Uroš I, Grand Prince of Serbia

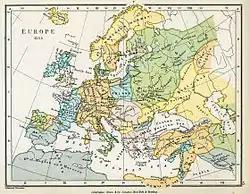
Europe, 1135

In 1092, the Serb Army defeated the Byzantine Army led by the governor of Durazzo, sent by Alexius Comnenus. In 1093, Alexius himself led a larger Byzantine Army and marched towards Raška (i.e. Serbia), but Vukan heard of this and immediately sought peace, which Alexius quickly accepted as new problems arose in the east where the Cumans penetrated as far as Adrianople. As soon as the Emperor had departed, Vukan broke the treaty, conquering the Vardar and taking the cities of Vranje, Skoplje and Tetovo. In 1094 or 1095, the Emperor once again marched to the Serbs, capturing Lipljan. This time Vukan met with him in his tent and gave him some twenty hostages, including Uroš I and Stefan Vukan, as an oath of peace. Uroš was first mentioned in the contemporary "Alexiad" of Anna Komnene, a written account of the reign of her father Byzantine emperor Alexios I Komnenos.